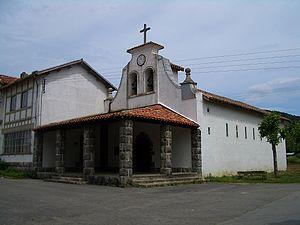
Landa en espagnol est une commune ou contrée de la municipalité d'Arratzua-Ubarrundia dans la province d'Alava dans la Communauté autonome basque.